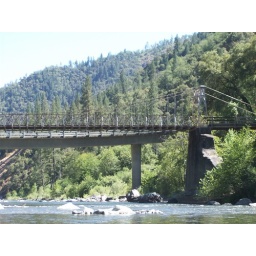
The older bridge is in front of the car bridge, but if you look close you can tell them apart.